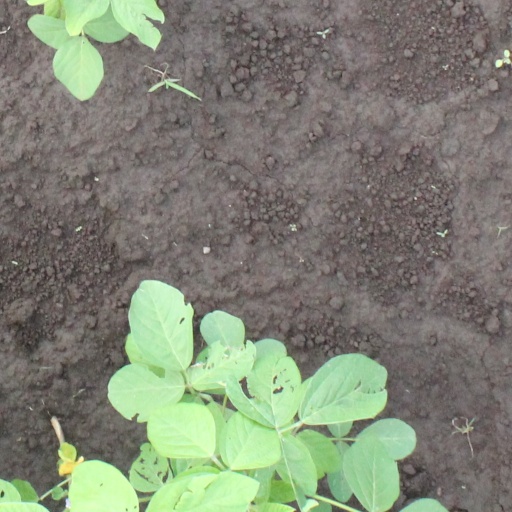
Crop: soybean